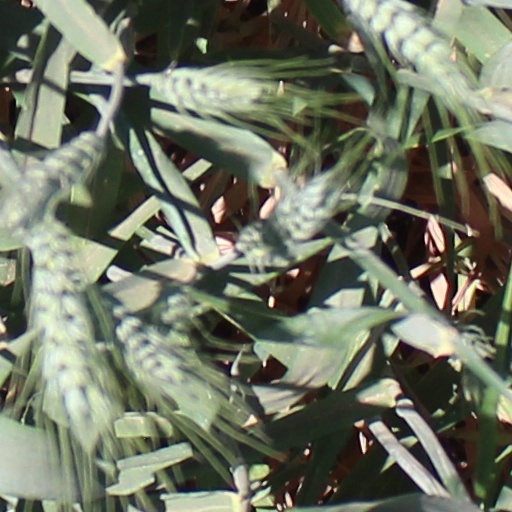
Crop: wheat